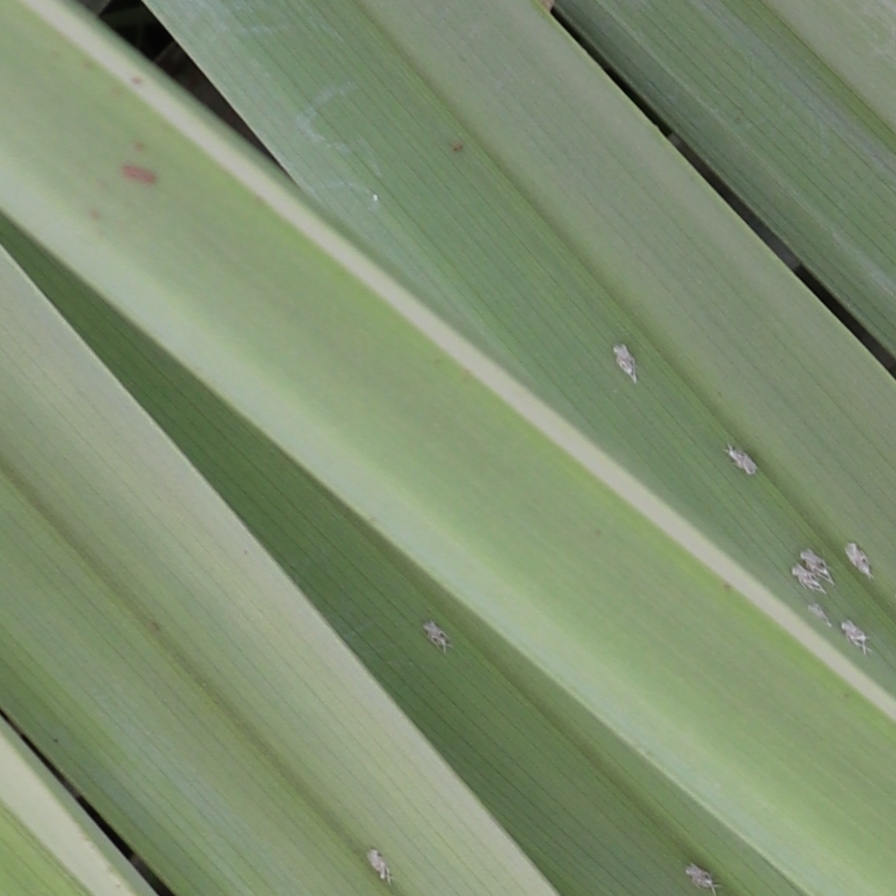
Label: Bug